Prism (video game)

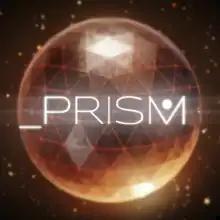
App icon

Prism (stylized as _PRISM) is a 2016 puzzle game developed and published by Clint Siu. Gameplay involves the player moving lines on a shape's surface to unlock its core. Developed during Stugan, a two-month games accelerator program, it was released for iOS in February 2016 and Android in June 2016 and was met with praise for its simple gameplay and graphics.